Tobu 5000 series

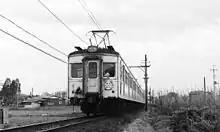
7800 series from which the 5000 series sets were converted

The first 12 former 7800 series cars were rebuilt between November 1978 and August 1979, reformed as two four-car 5000 series sets and two two-car 5500 series sets. These sets were initially not air-conditioned, and used the ventilators and motor generators removed from 8000 series sets that had been refurbished with air-conditioning. These four sets were also subsequently modified with air-conditioning between July 1984 and March 1985.